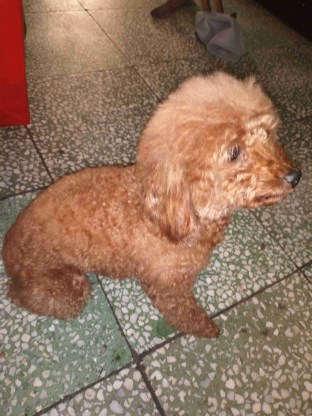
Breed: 7449-n000128-teddy